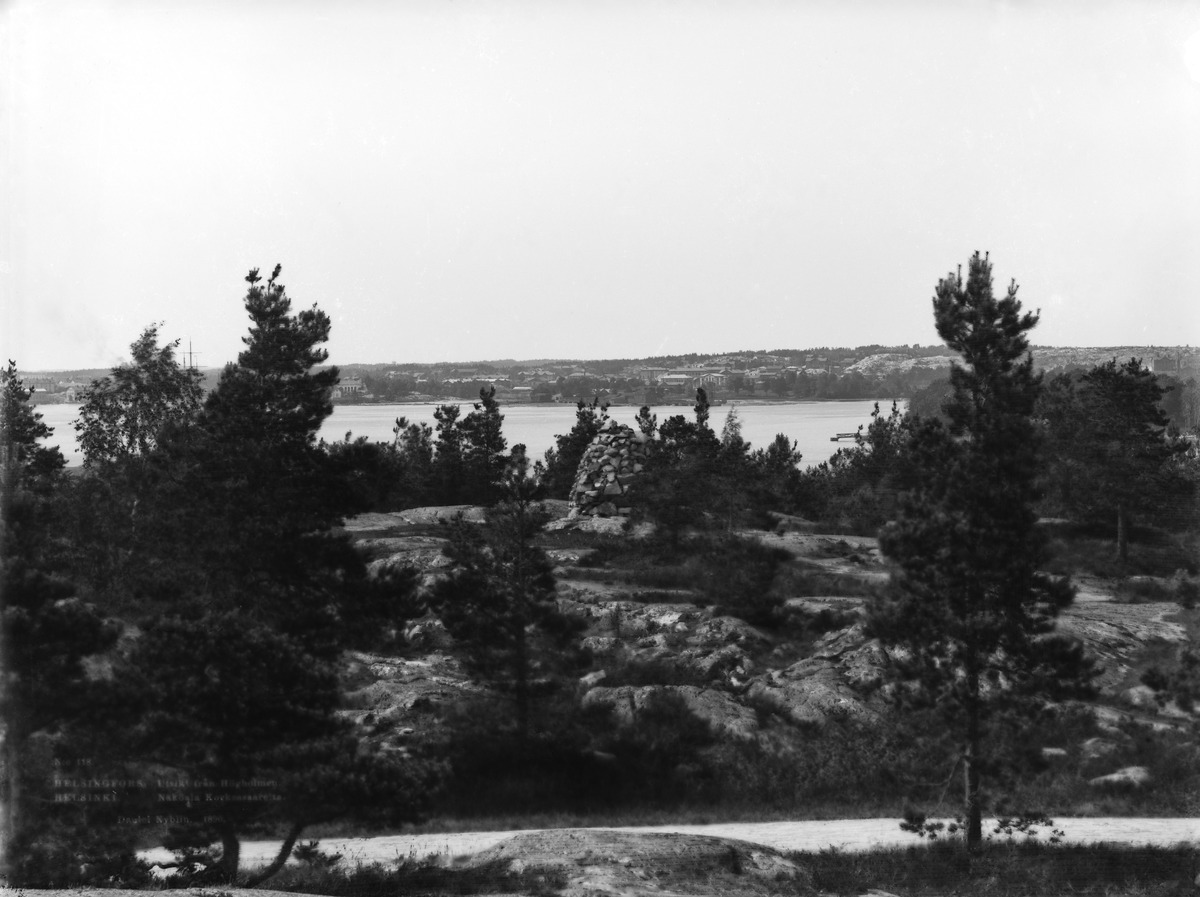
Korkeasaari
sisällön kuvaus: Korkeasaari. Näköala kohti Sörnäisten rantaa. mustavalkoinen
Kuvaaja: Nyblin, Daniel, valokuvaaja
Ajankohta: kuvausaika 1890
Paikka: Suomi, Uusimaa, Helsinki, Korkeasaari
Aiheet: Korkeasaaren eläintarha, virkistysalueet ulkoilureitit, saaret